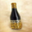
Label: bottle